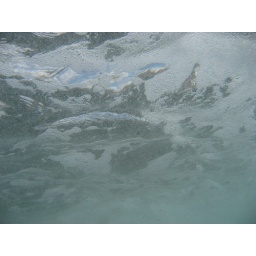
Looking up as the water crashed in the rocks